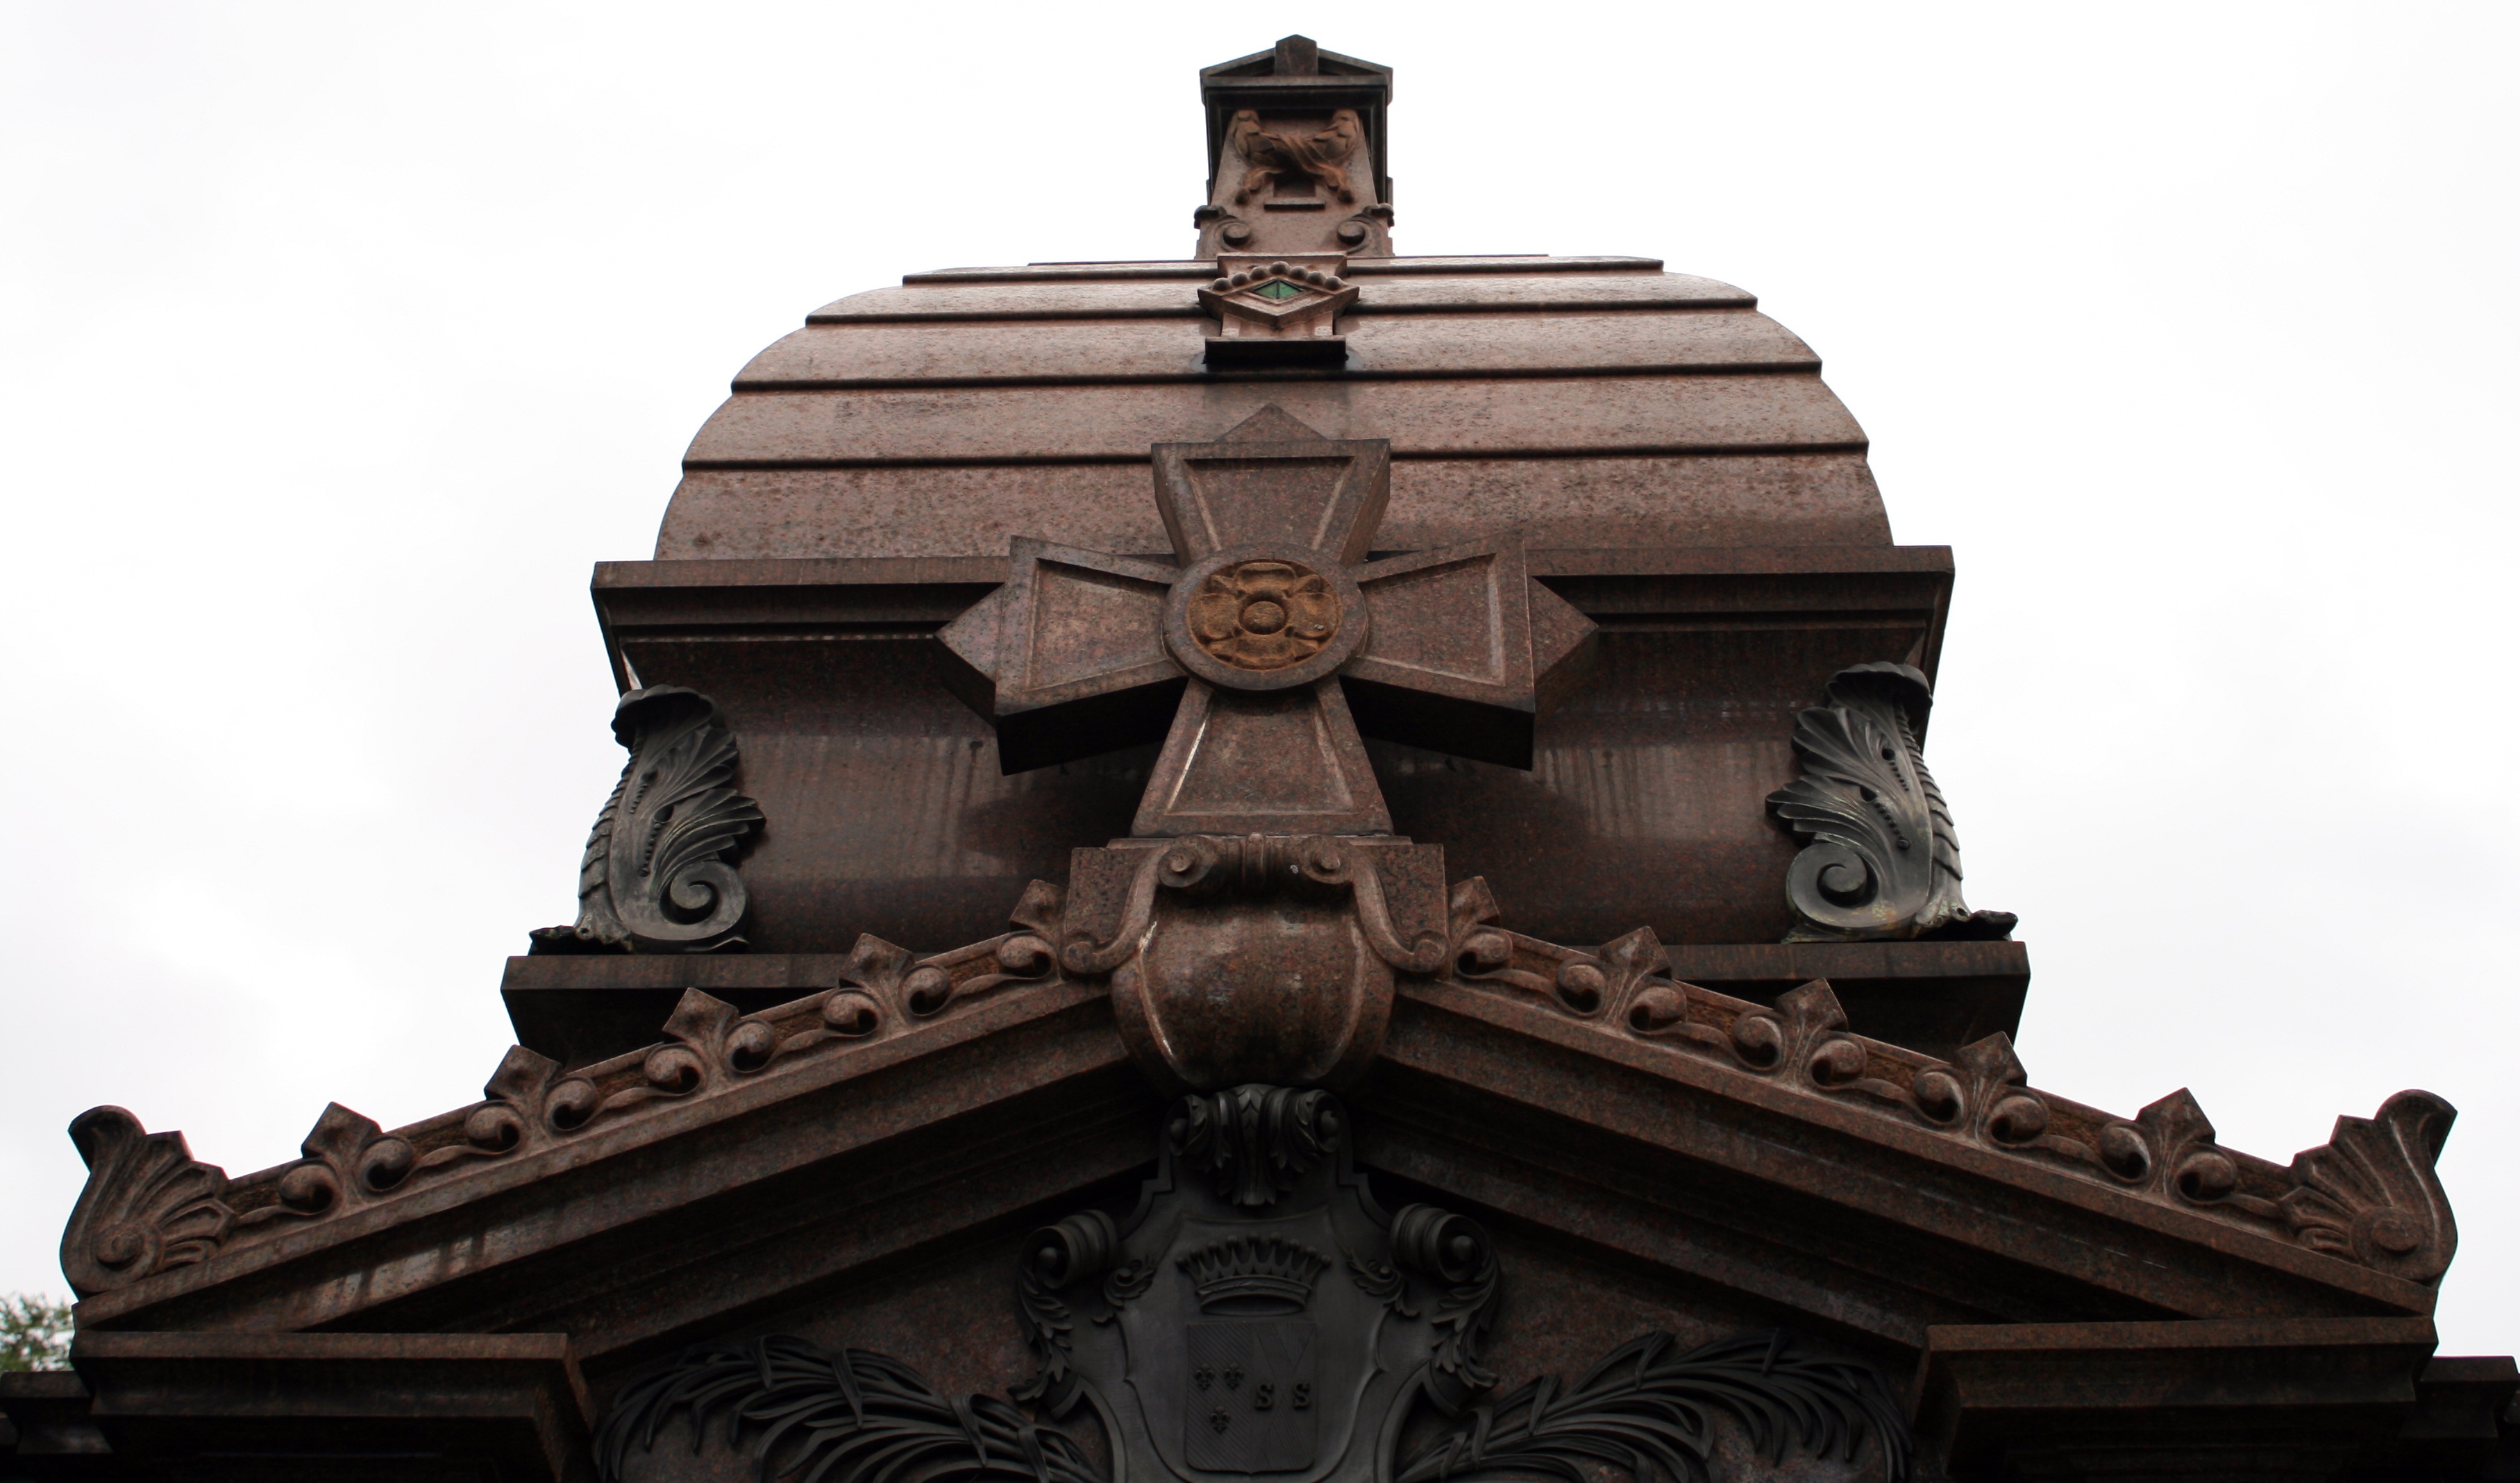
architecture, statue, cemetery, gothic, sculpture, temple, sculptures, graves, tombs, mausoleum, funeral, tomb art